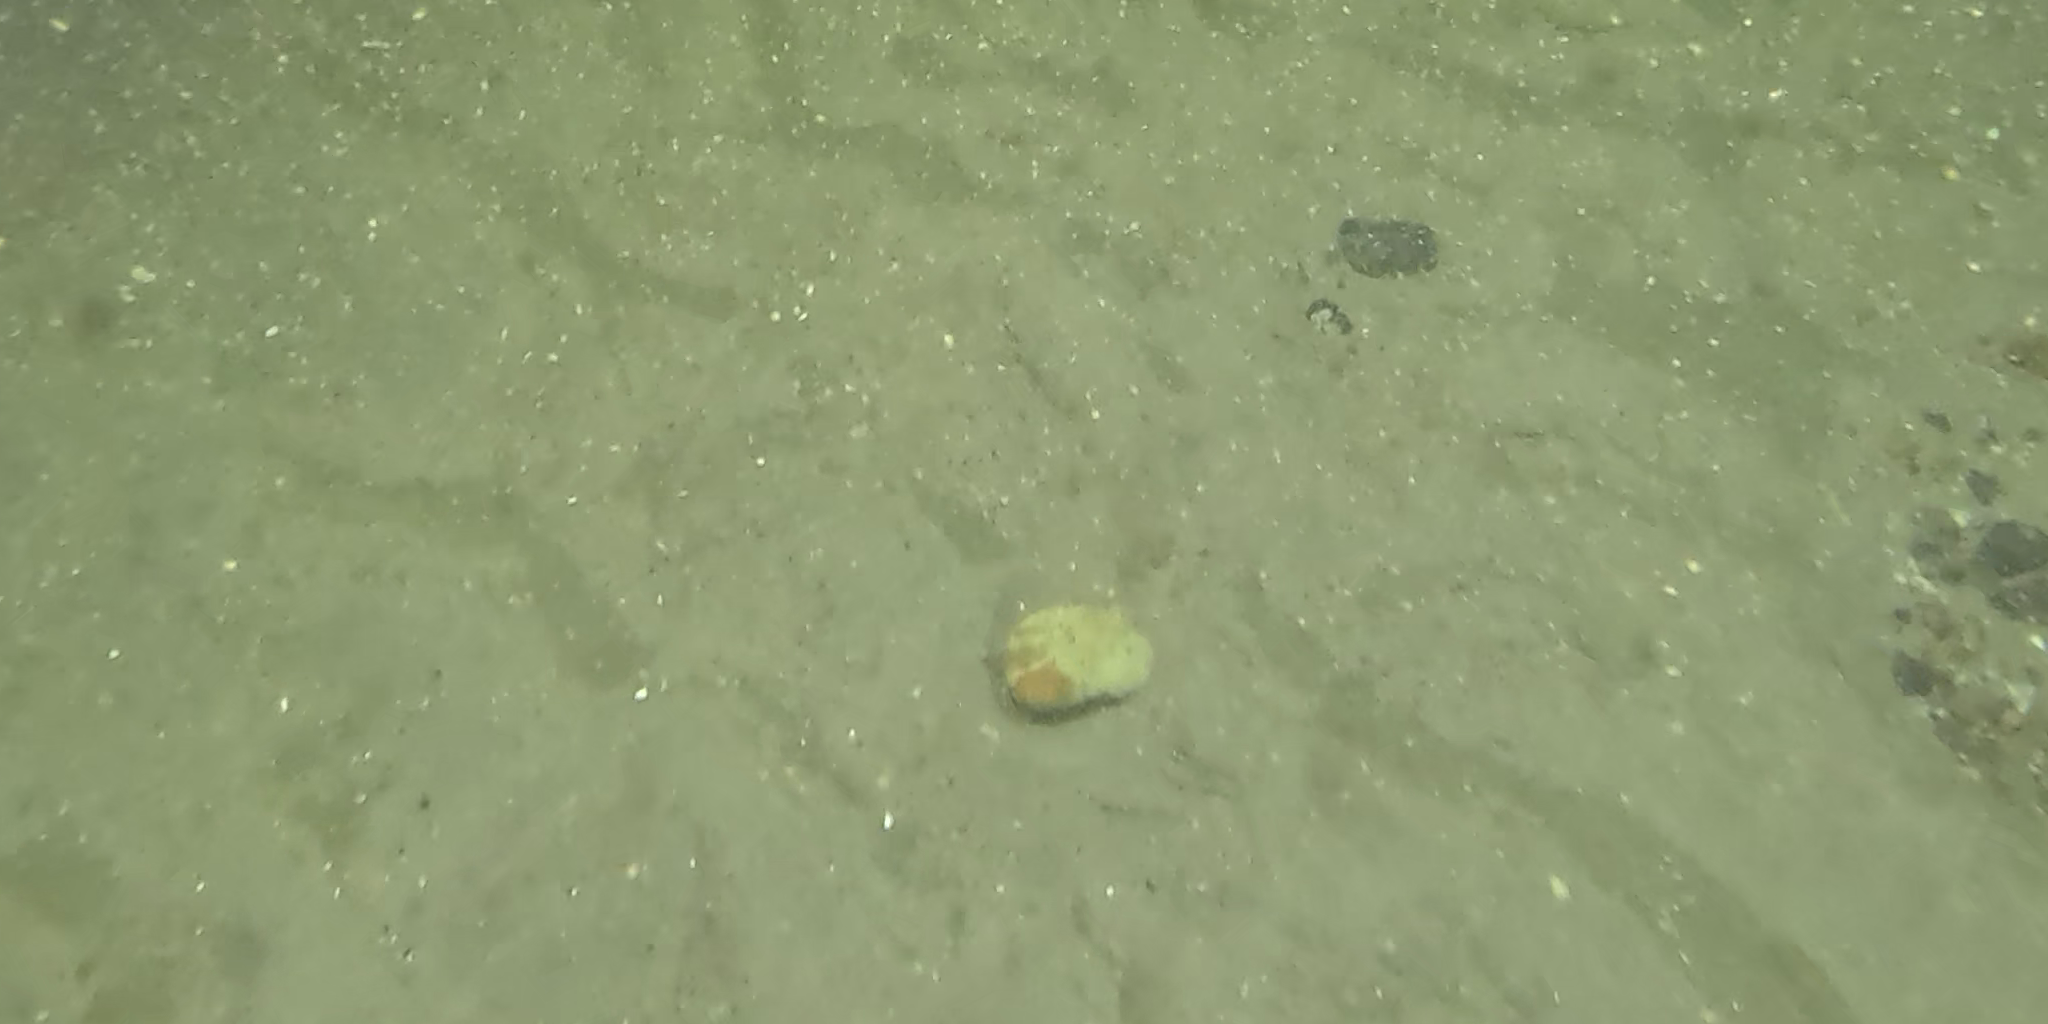
Seabed habitat: sand